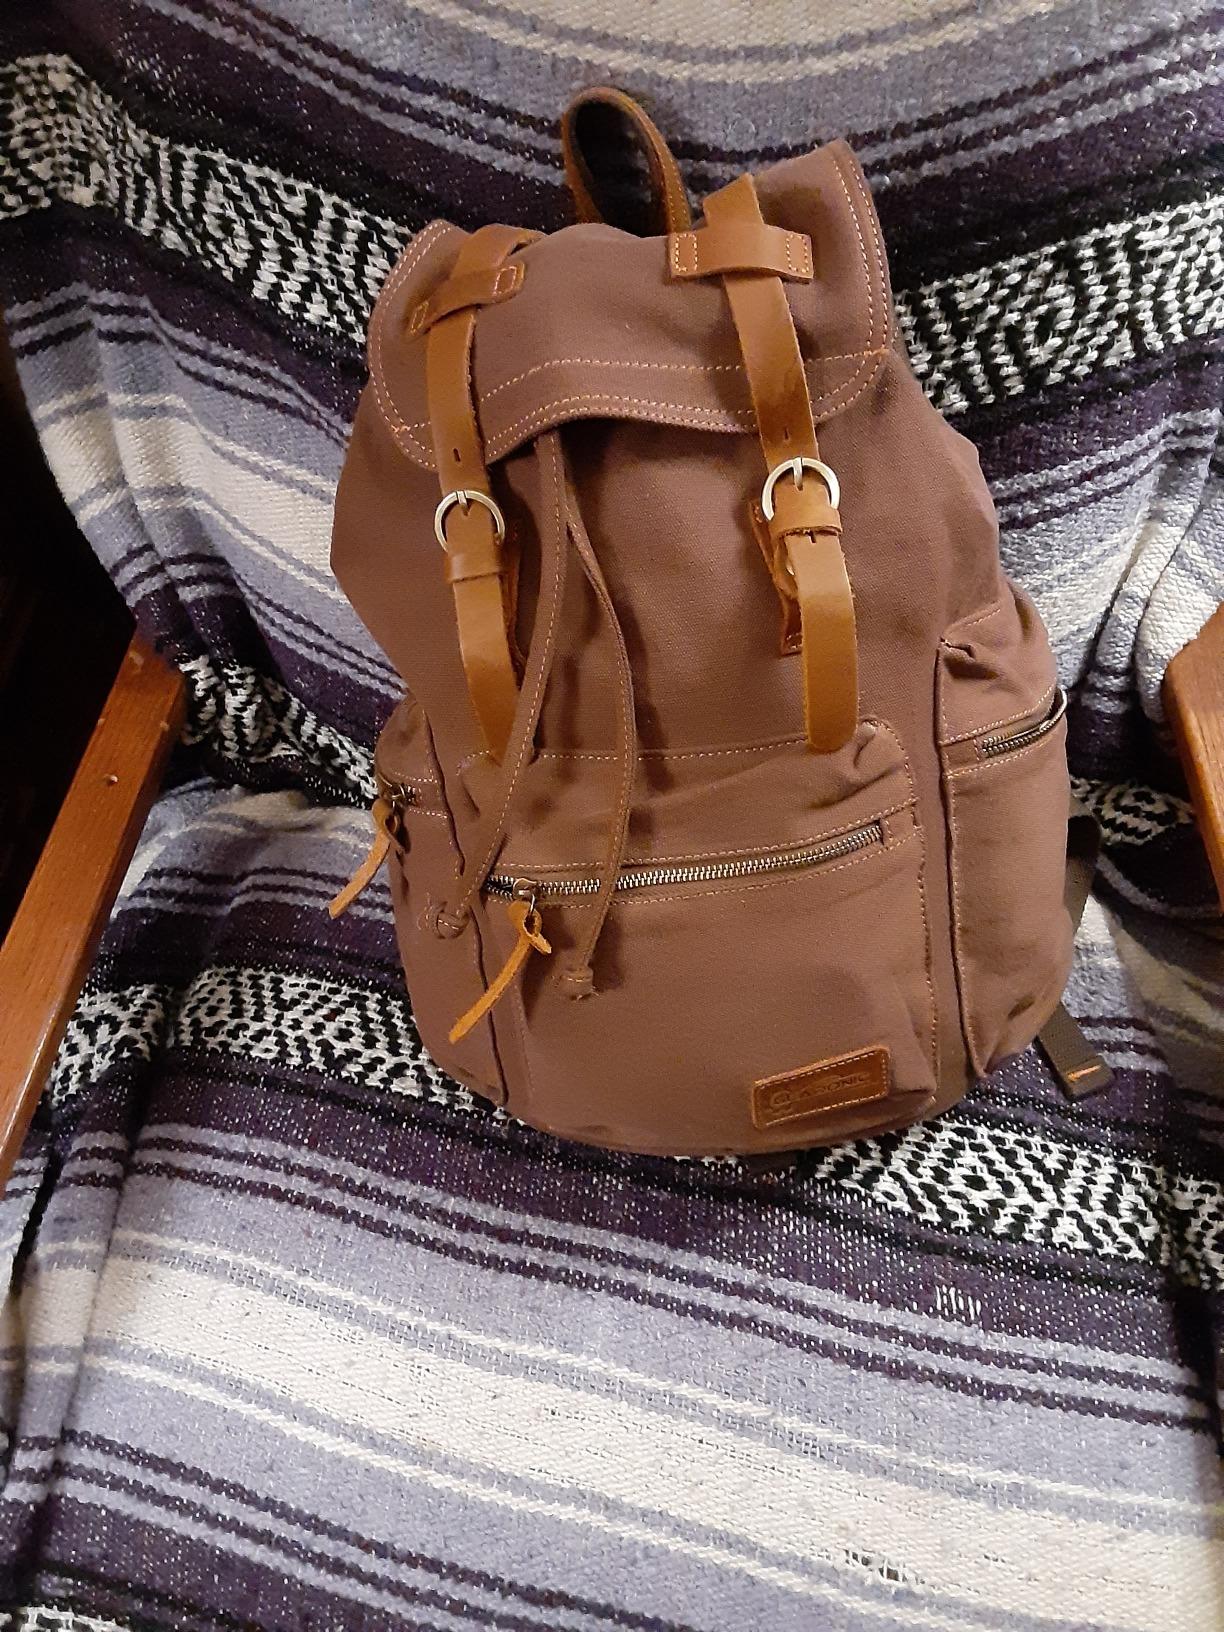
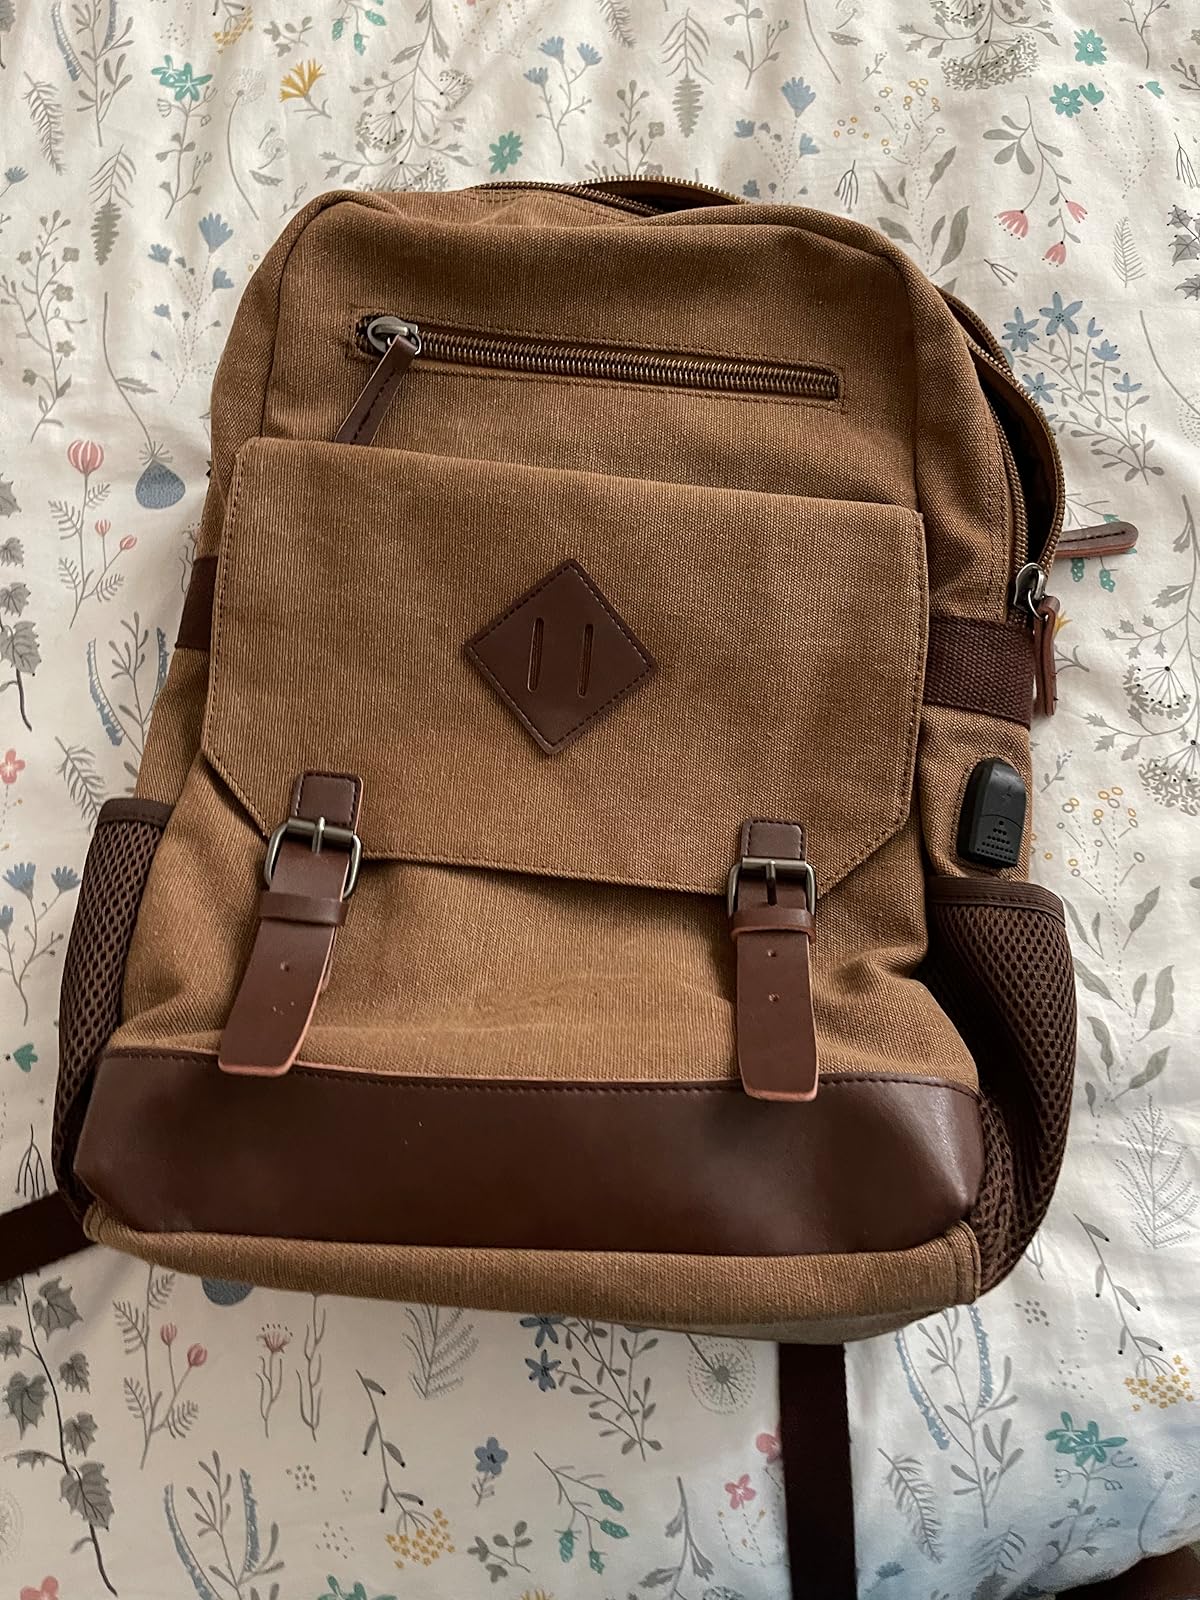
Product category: bag
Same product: no